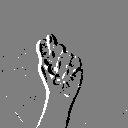
ASL letter: t